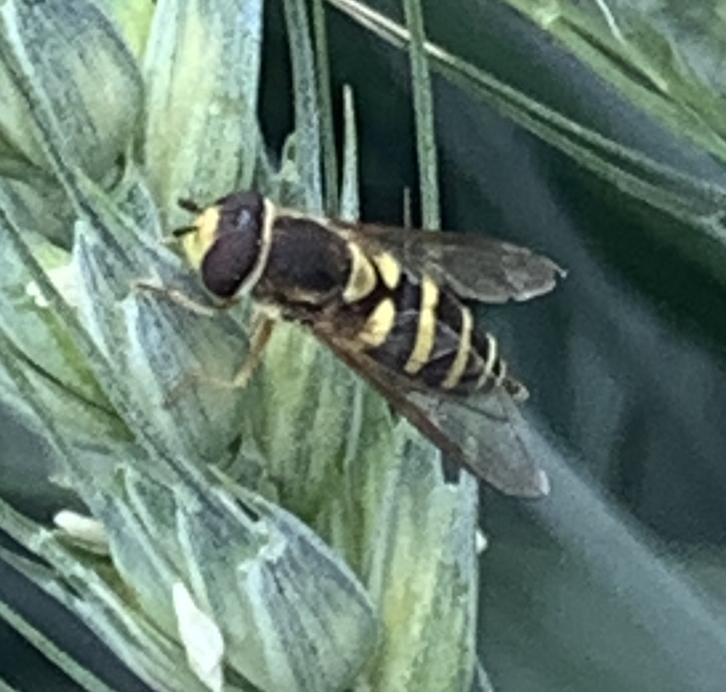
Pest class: predators